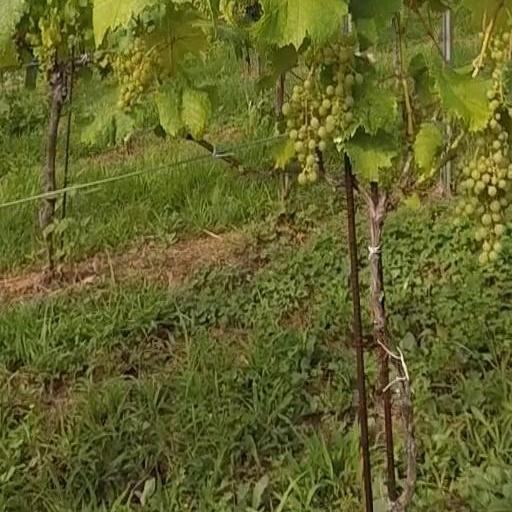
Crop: grape